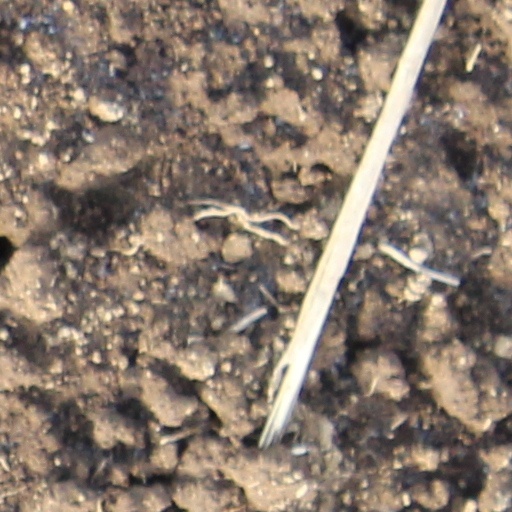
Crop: wheat